Hector Munro, 8th Laird of Novar

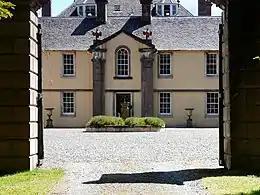
Novar House

He was the son of Hugh Munro, 7th laird of Novar, in Ross, Scotland. His family also had a home at Clayside in Golspie, Sutherland, which was then a collection of cottages and not the formed town that it later became. He served in the Golspie militia which fought on the Government side at the Battle of Littleferry on 15 April 1746 in Sutherland where the Jacobites were defeated. He entered the regular army at an early age, probably in the 64th (Loudon's Highlanders) Regiment of Foot in 1747.